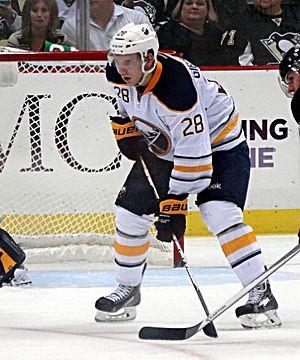
Zemgus Girgensons est un joueur professionnel de hockey sur glace letton. Il évolue au poste de centre.